Sir John Trelawny, 4th Baronet

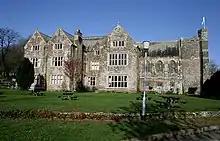
Trelawne House

The Trelawny family had extensive political interest in Cornwall. Trelawny entered Parliament at a by-election on 20 April 1713 as Member of Parliament for West Looe, a family seat, and was returned at the 1713 general election soon after. He was appointed Groom of the bedchamber to the Prince of Wales in 1714. In 1715 he was returned unopposed as MP for Liskeard. He was appointed Recorder of East Looe in about 1721 and retained the position until 1734. He was returned unopposed as MP for West Looe again in 1722 and then for East Looe at the 1727 general election. He did not stand in 1734.